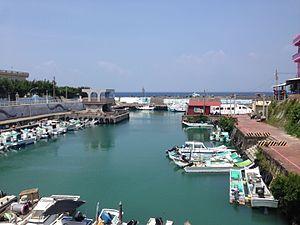
Le port de Baisha est un port du canton de Liuqiu dans le comté de Pingtung à Taïwan. C'est le port principal pour les gens qui entrent et sortent de Lamay.